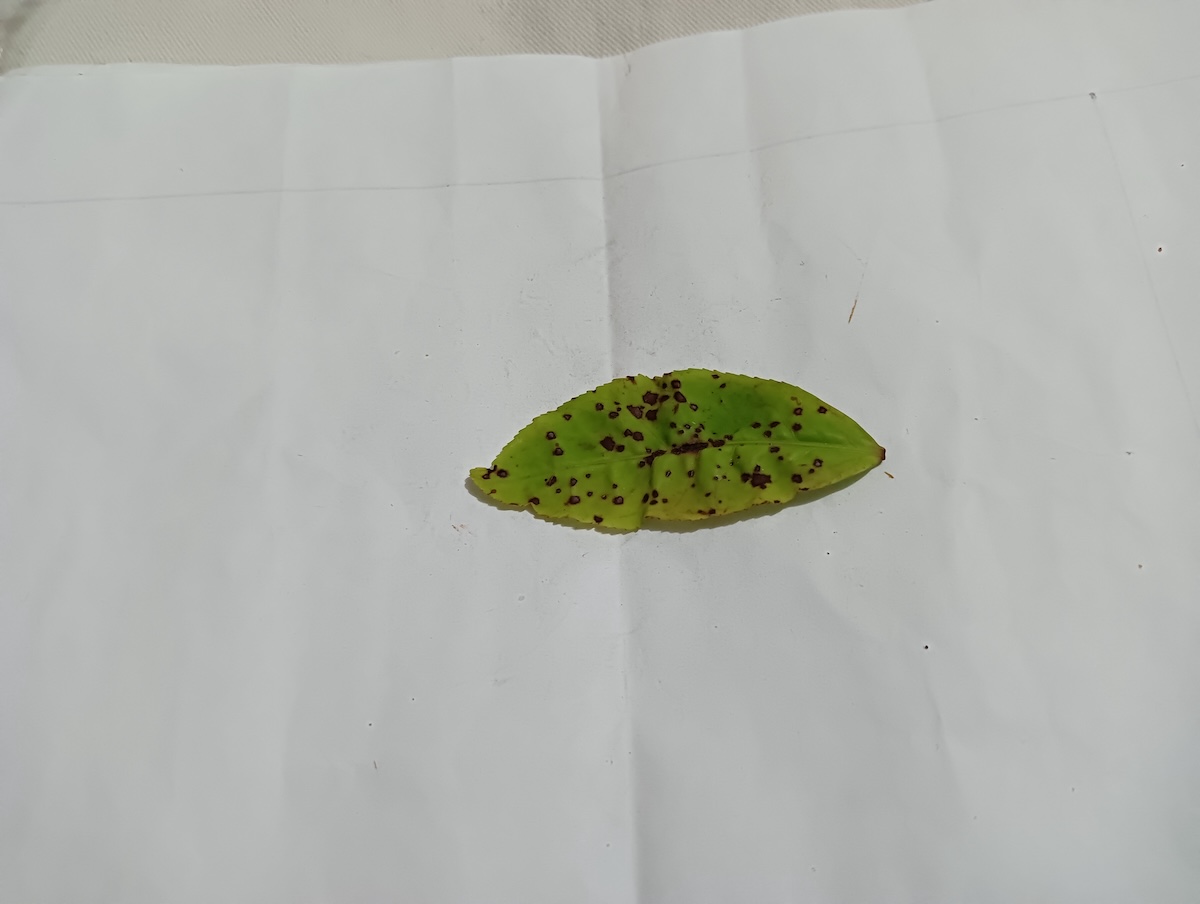
Label: Helopeltis